Judith beheading Holofernes

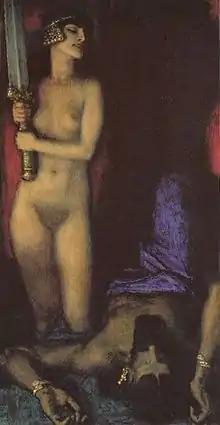
Franz von Stuck, "Judith" (1926), Staatliches Museum Schwerin

"Judith and Holofernes", the famous bronze sculpture by Donatello, bears the implied allegorical subtext that was inescapable in Early Renaissance Florence, that of the courage of the commune against tyranny.